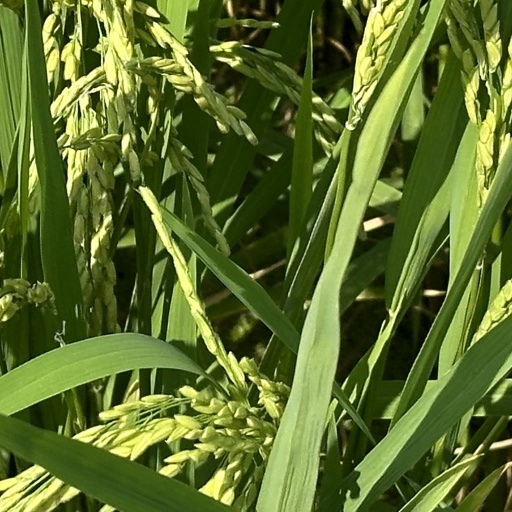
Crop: rice